2003 Insight Bowl

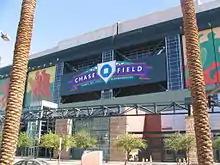
Bank One Ballpark has since been renamed Chase Field.

The 2003 Insight Bowl kicked off at 8:30 p.m. EST on December 26, 2003, at Bank One Ballpark in Phoenix, Arizona. Though normally a baseball stadium, Bank One Ballpark hosted the Insight Bowl from 2000 to 2005 with seating reconfigured from the standard used during baseball games. 42,364 people attended the game, which was just 511 short of a sellout and was the largest crowd to attend an Insight Bowl game since the game moved to Bank One Ballpark in 2000. In exchange for participating in the game, each team received $750,000. On December 24, two days before the game, spread bettors favored Virginia Tech to win by three points.